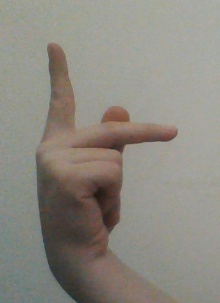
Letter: dha